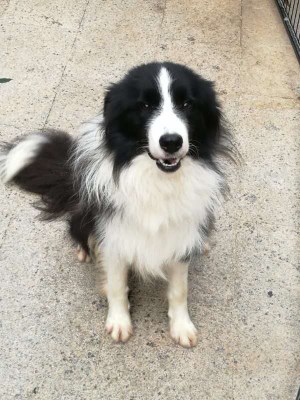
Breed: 2594-n000109-Border_collie